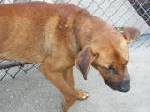
Label: dog